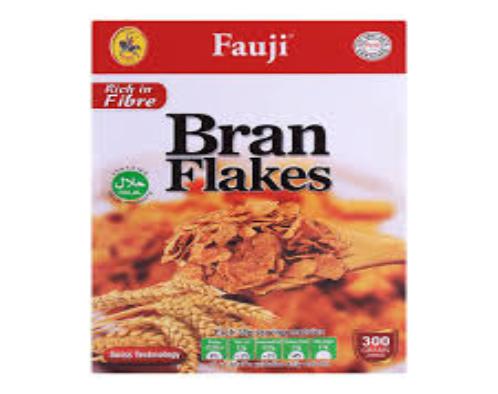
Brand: Bran Flakes
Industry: Food